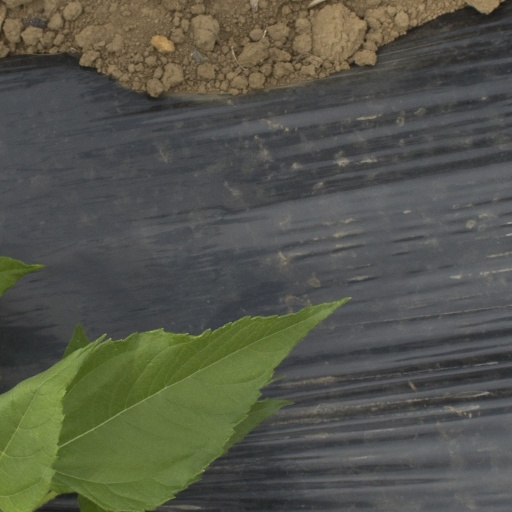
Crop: Jerusalem artichoke